Zamość Ghetto

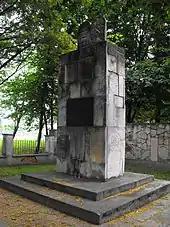
Monument to Jews of Zamość who were murdered in the Holocaust

The Zamość Ghetto was a Jewish ghetto created by Nazi Germany in the city of Zamość, Lublin province, Poland in spring 1941 and was liquidated in October 1942 when the remaining inhabitants were deported to the Belzec extermination camp.